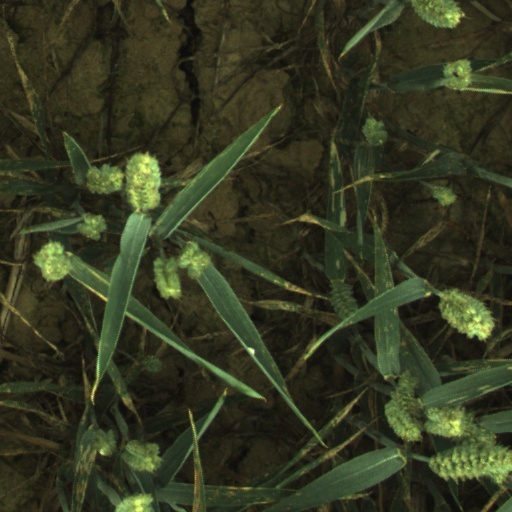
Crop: wheat